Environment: real
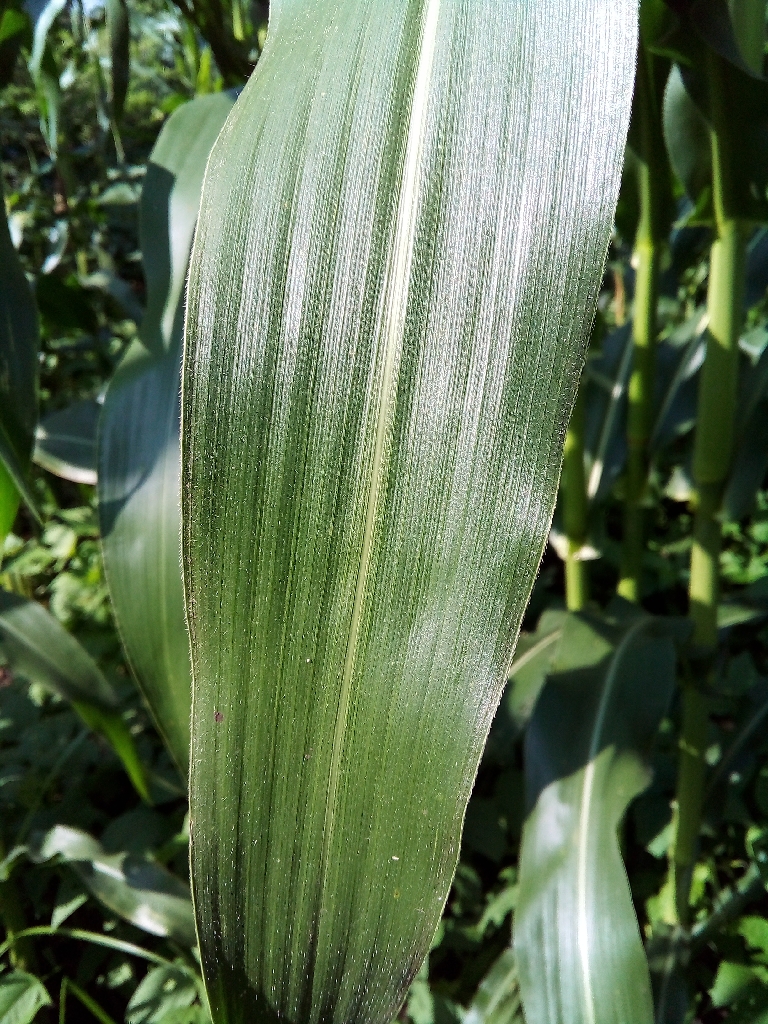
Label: healthy